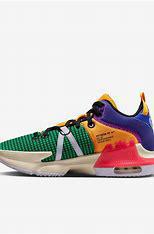
Brand: Nike
Model: Lebron Witness 7